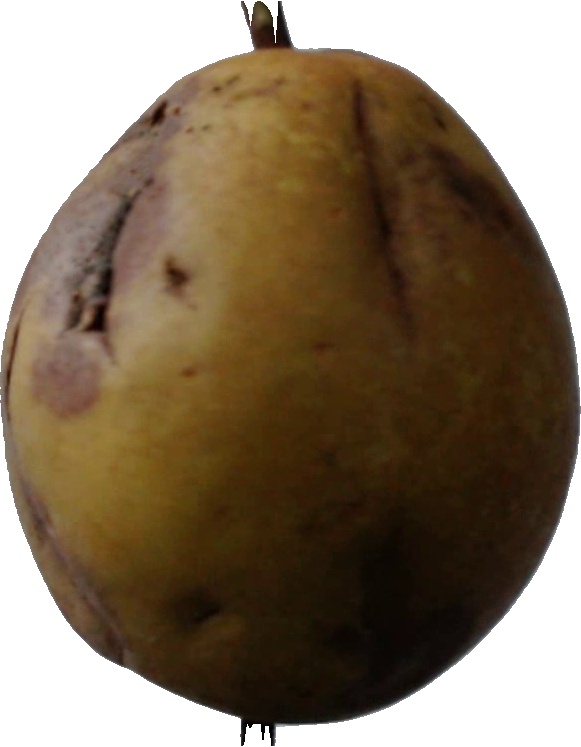
Label: pear_3